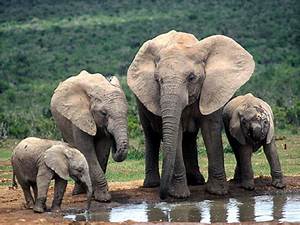
Label: elefante